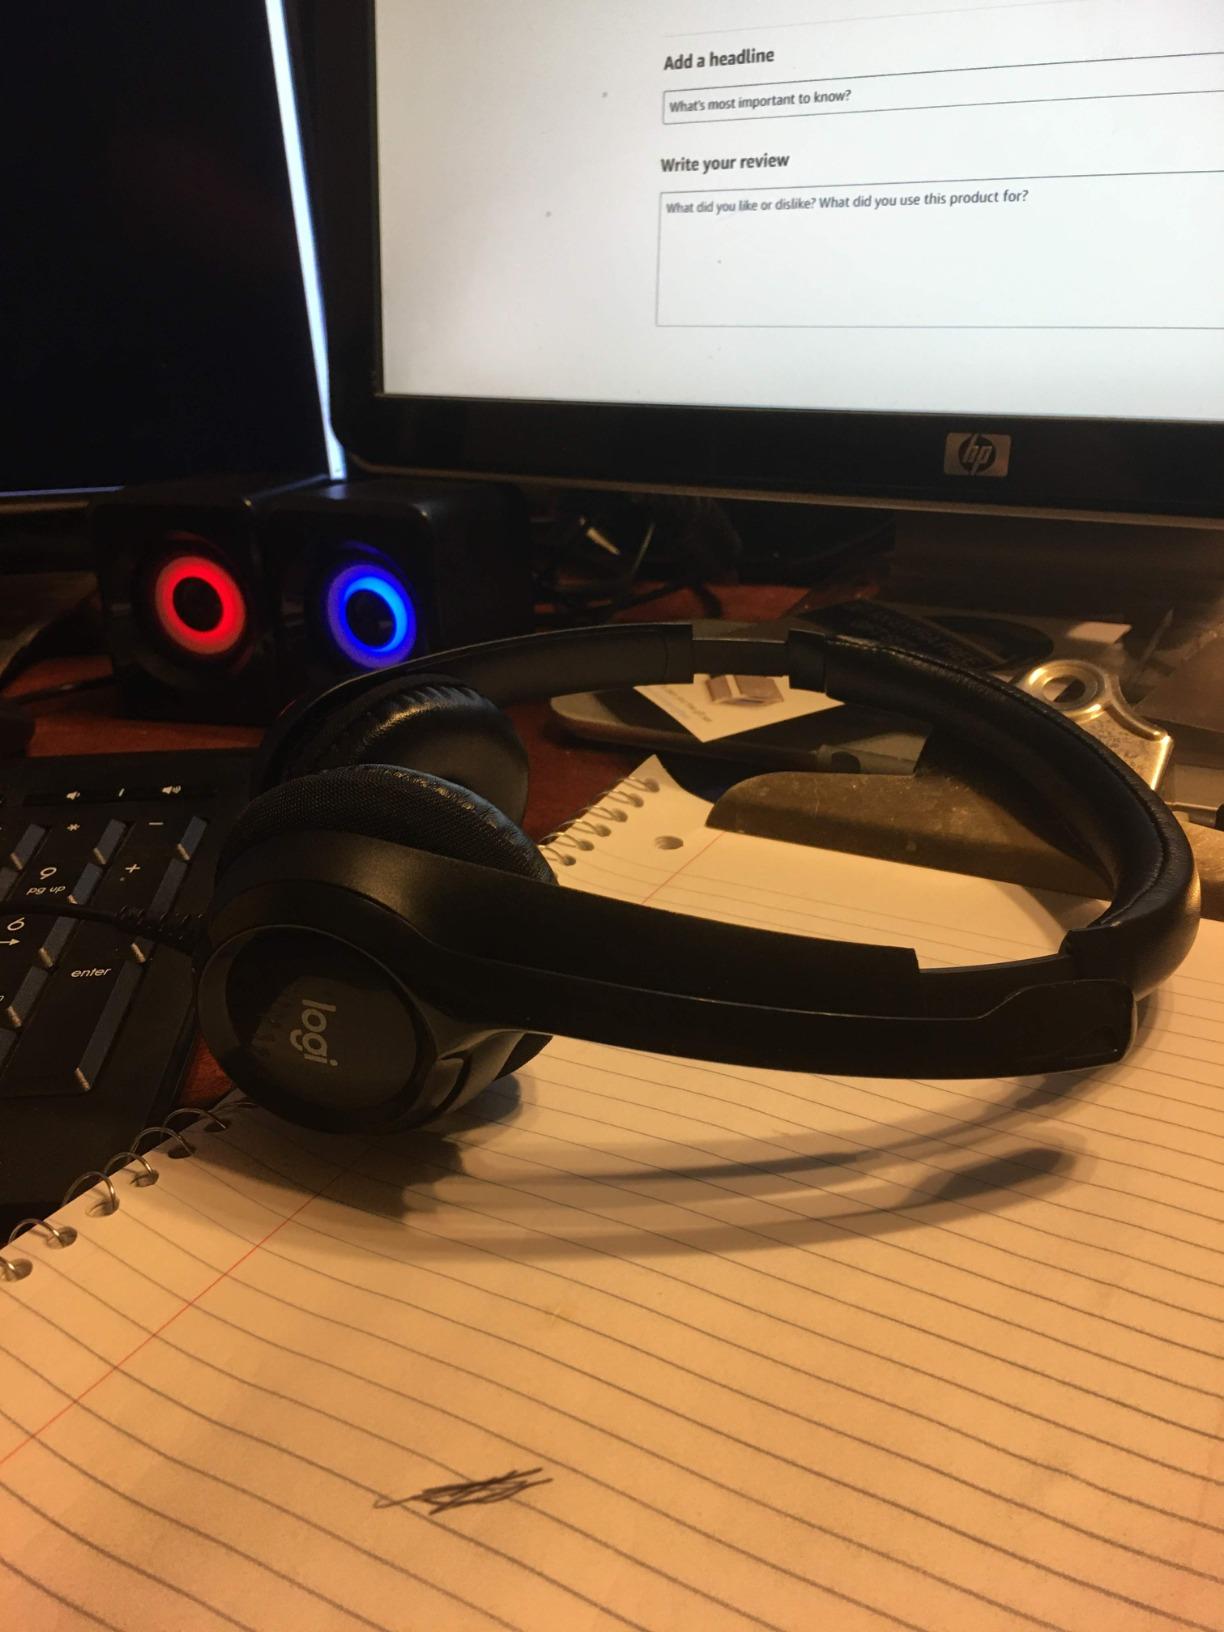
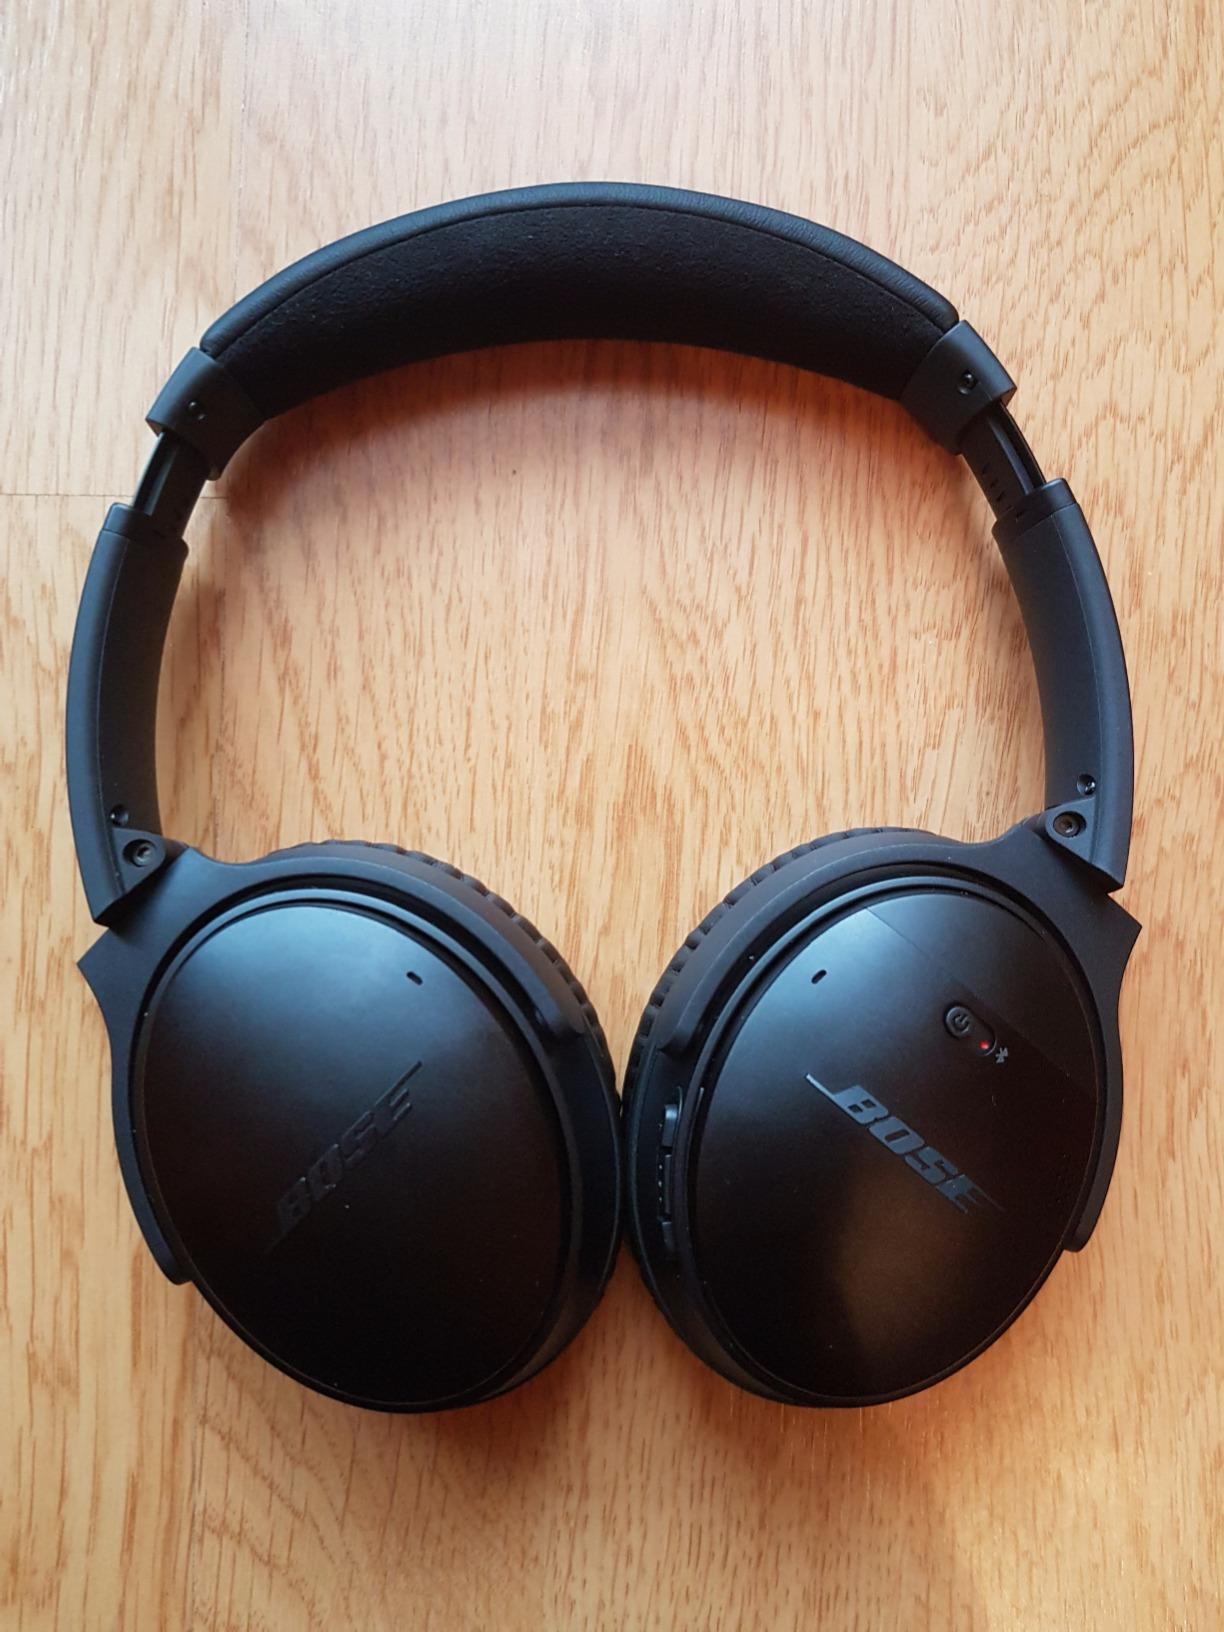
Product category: headphones
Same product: no